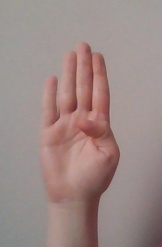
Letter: kaaf